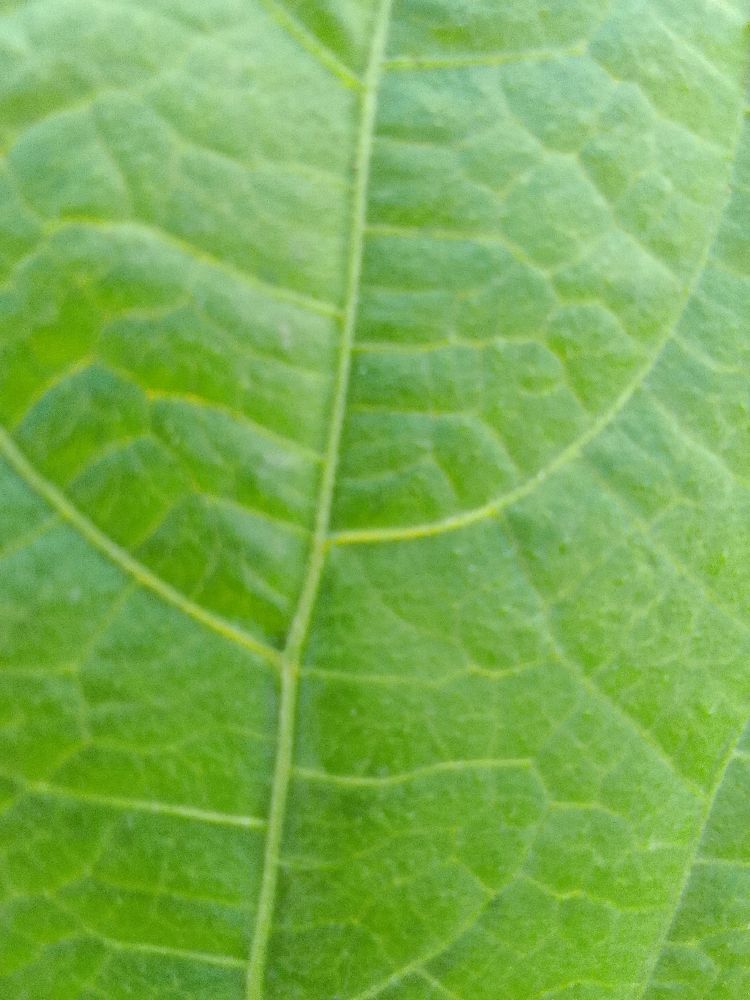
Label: healthy